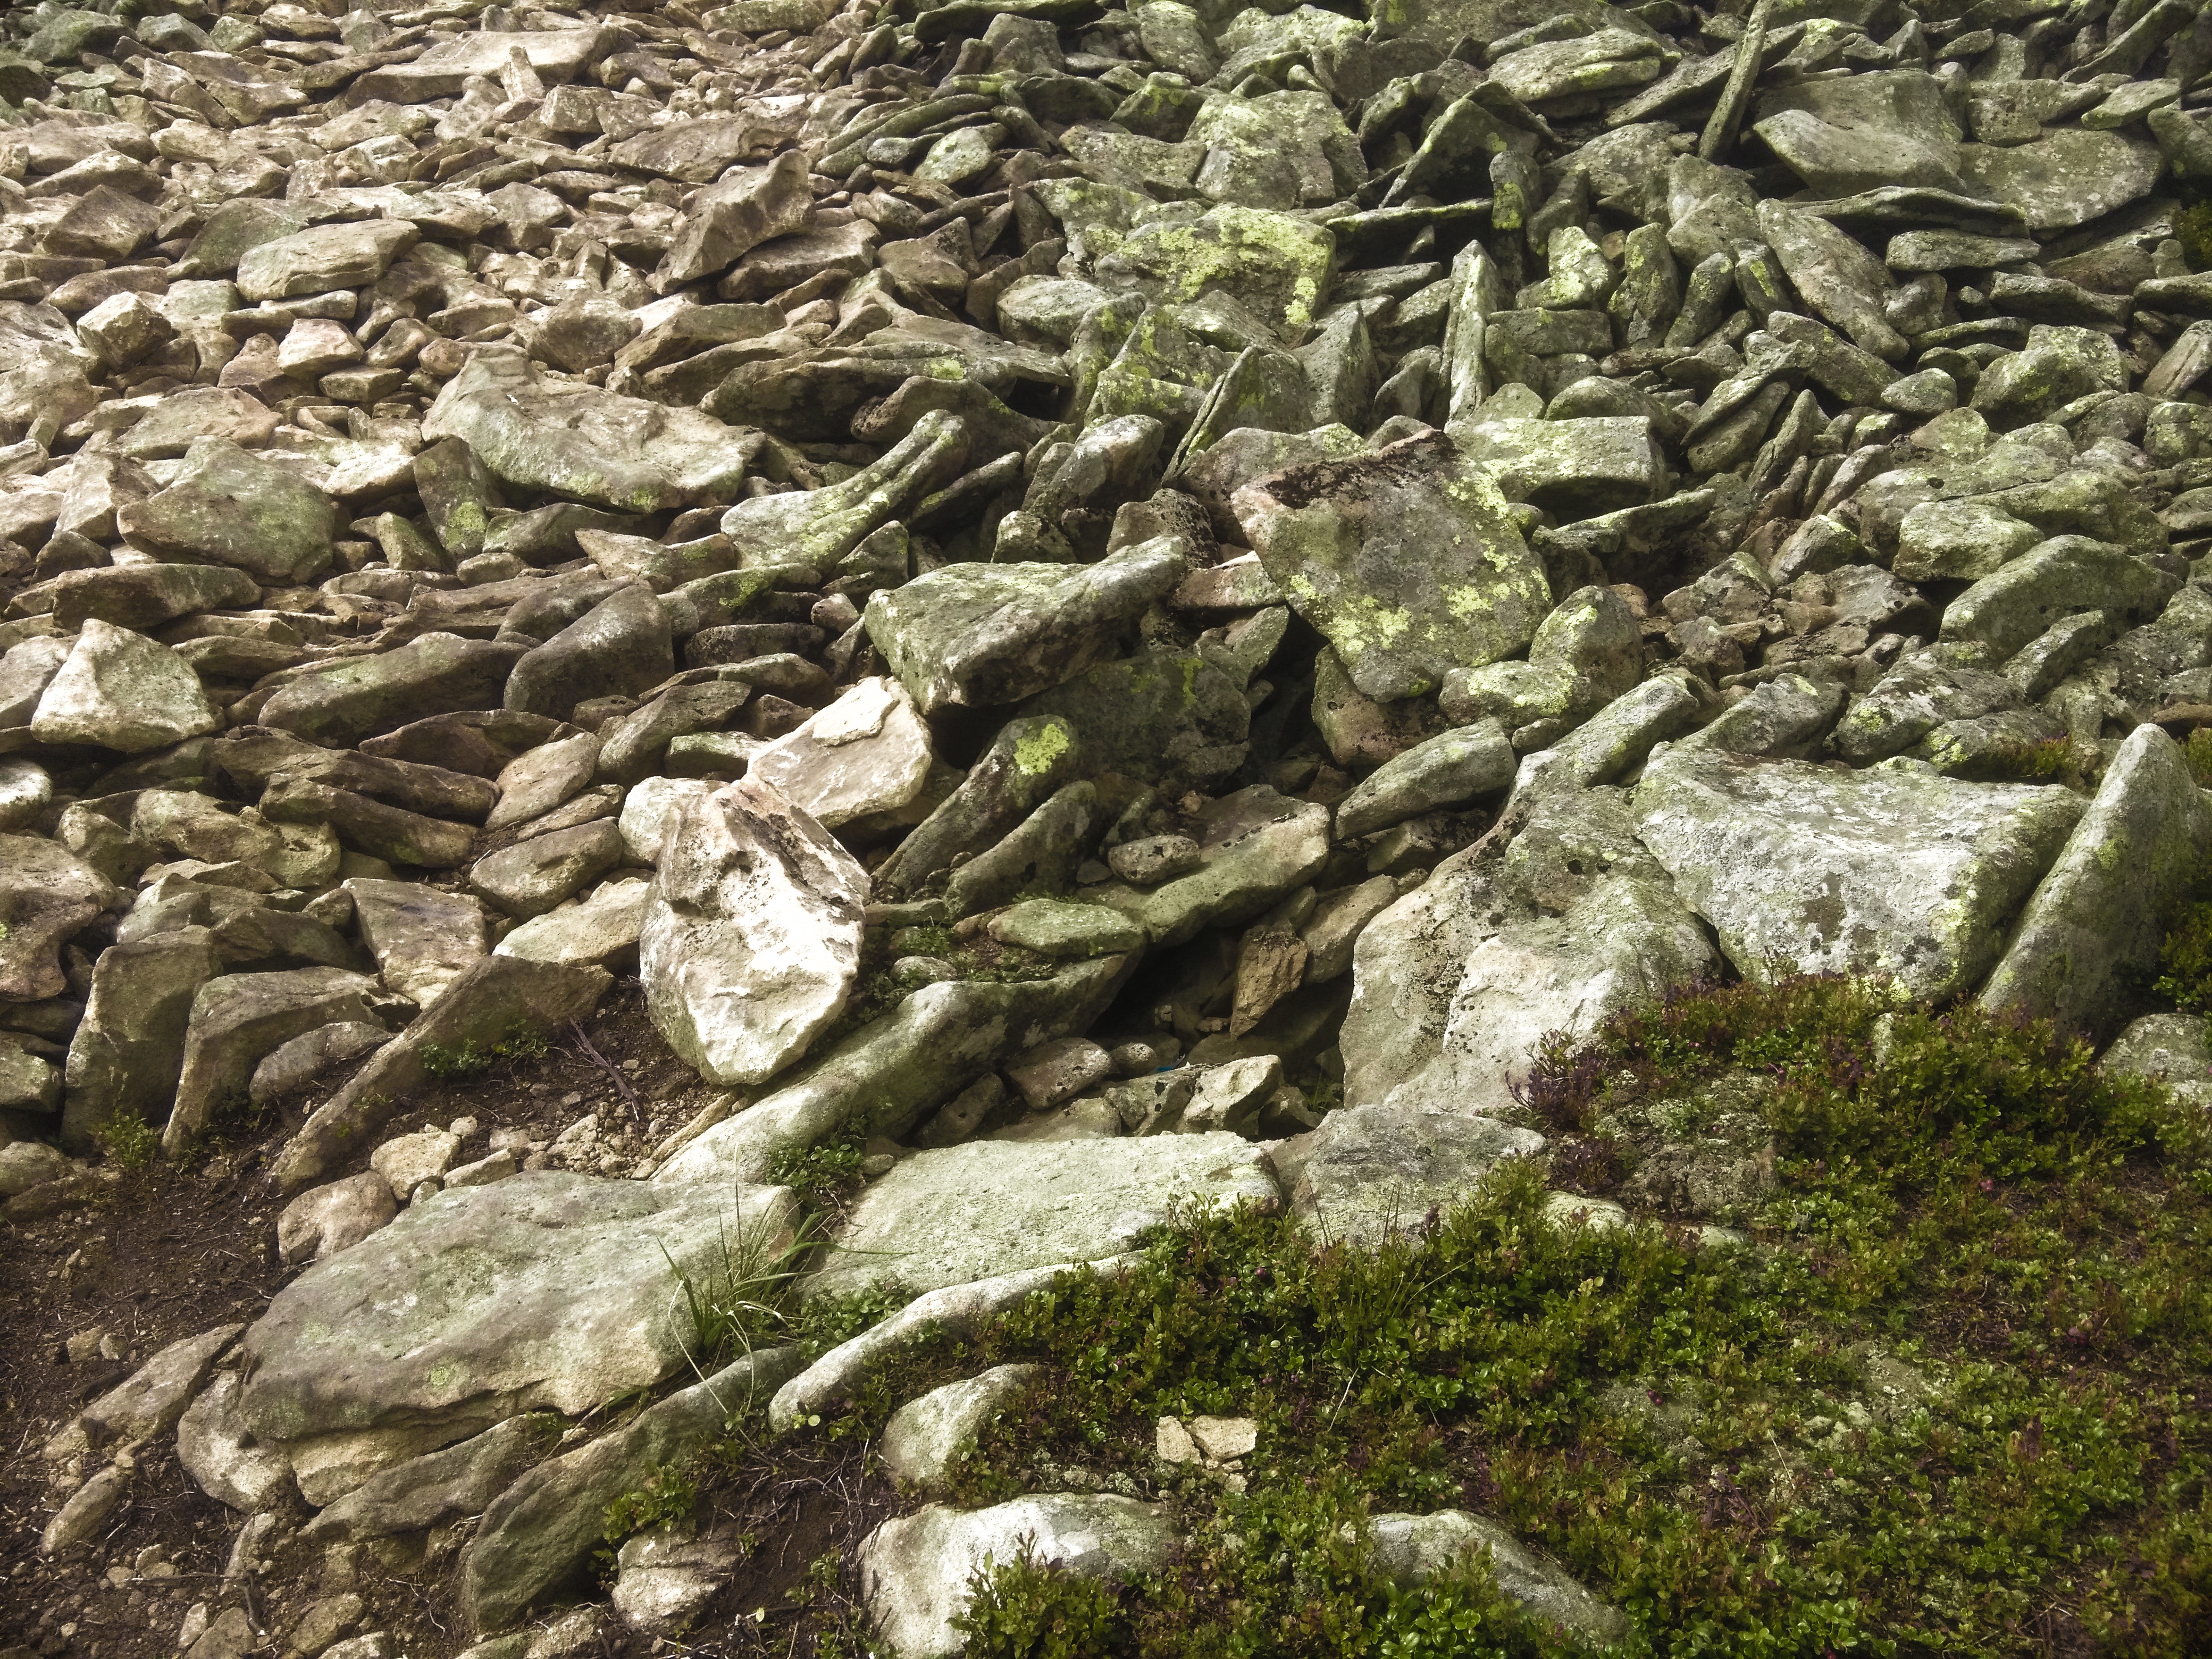
rock, flower, wildlife, stream, geology